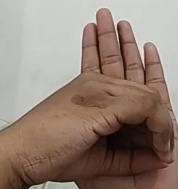
ASL sign: 0